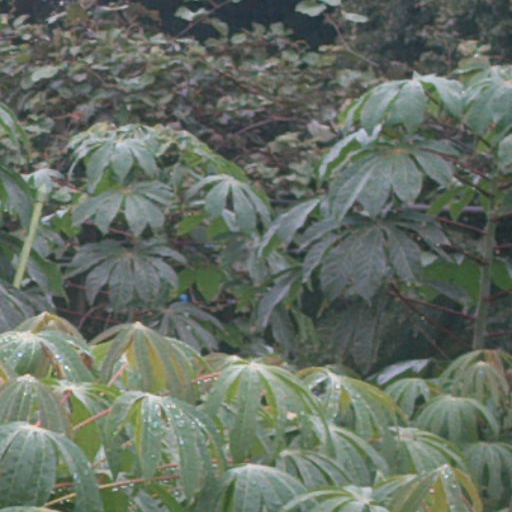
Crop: cassava